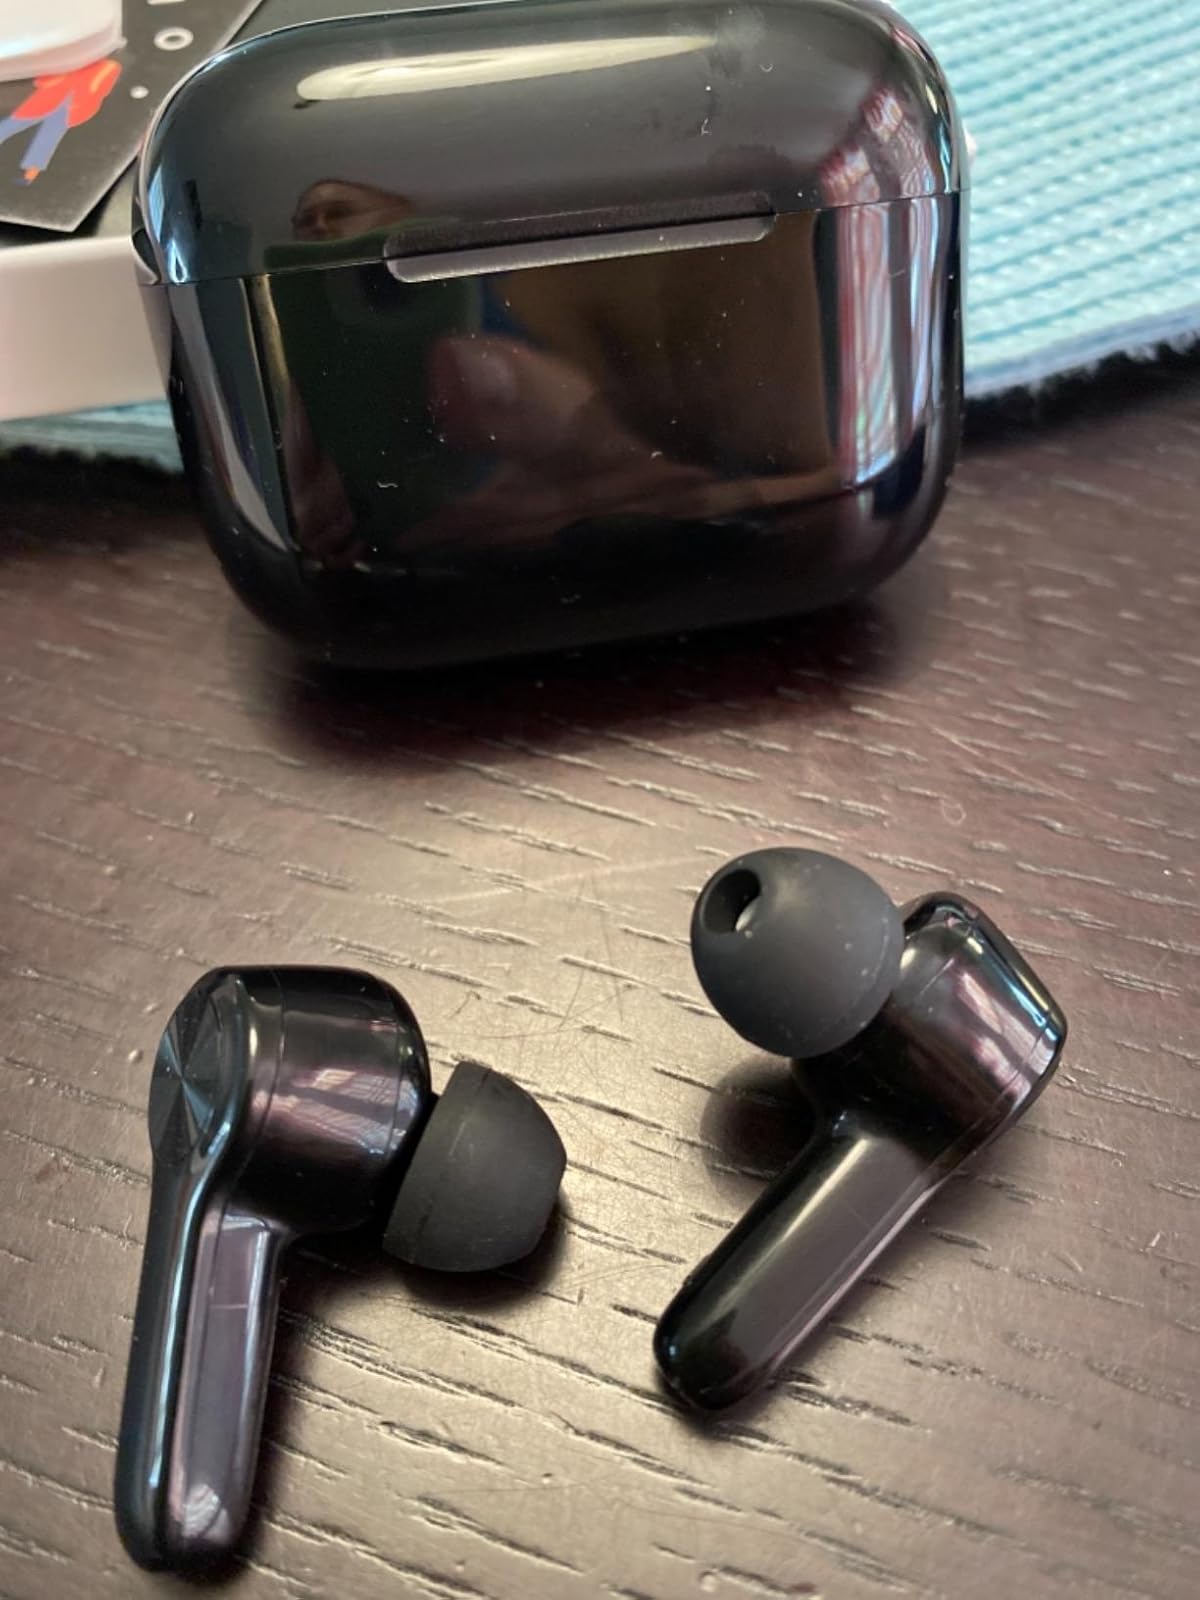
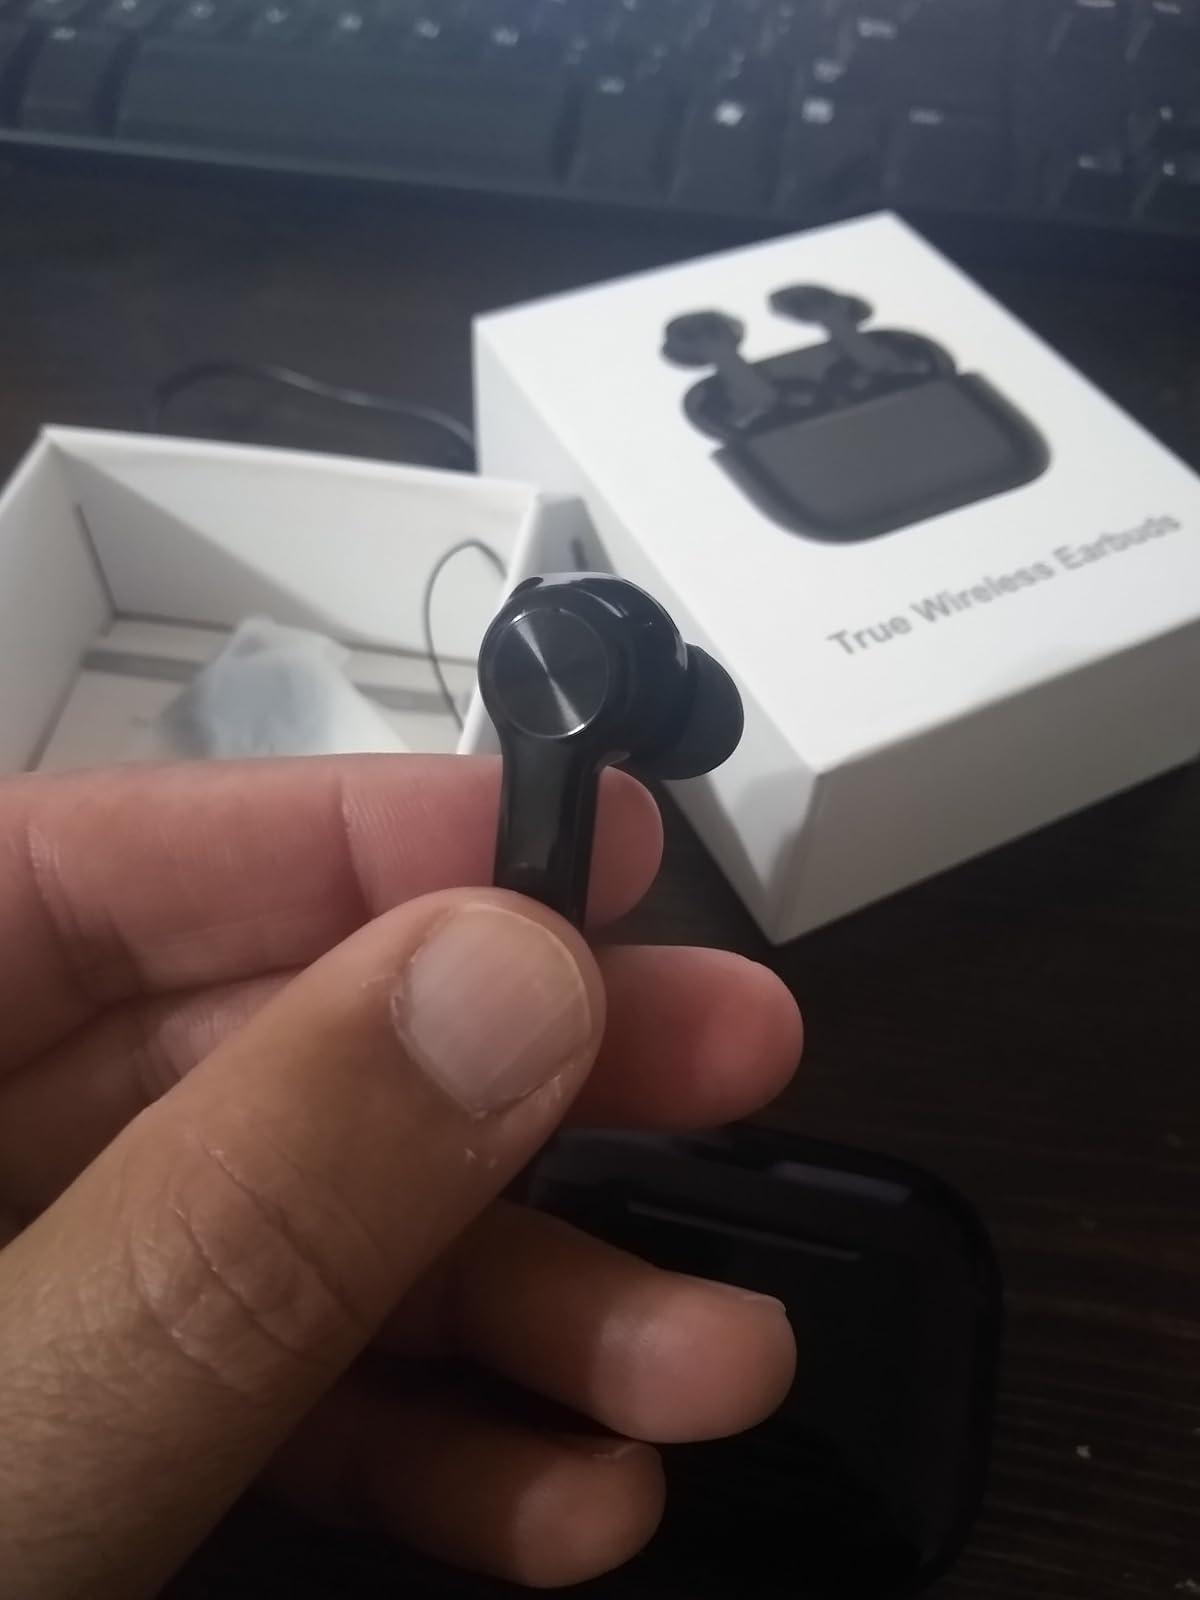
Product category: earbuds
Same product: yes